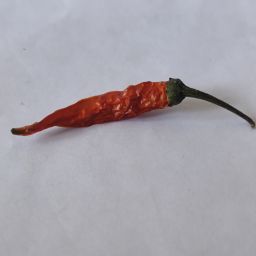
Crop: Chile Pepper
Quality: Dried